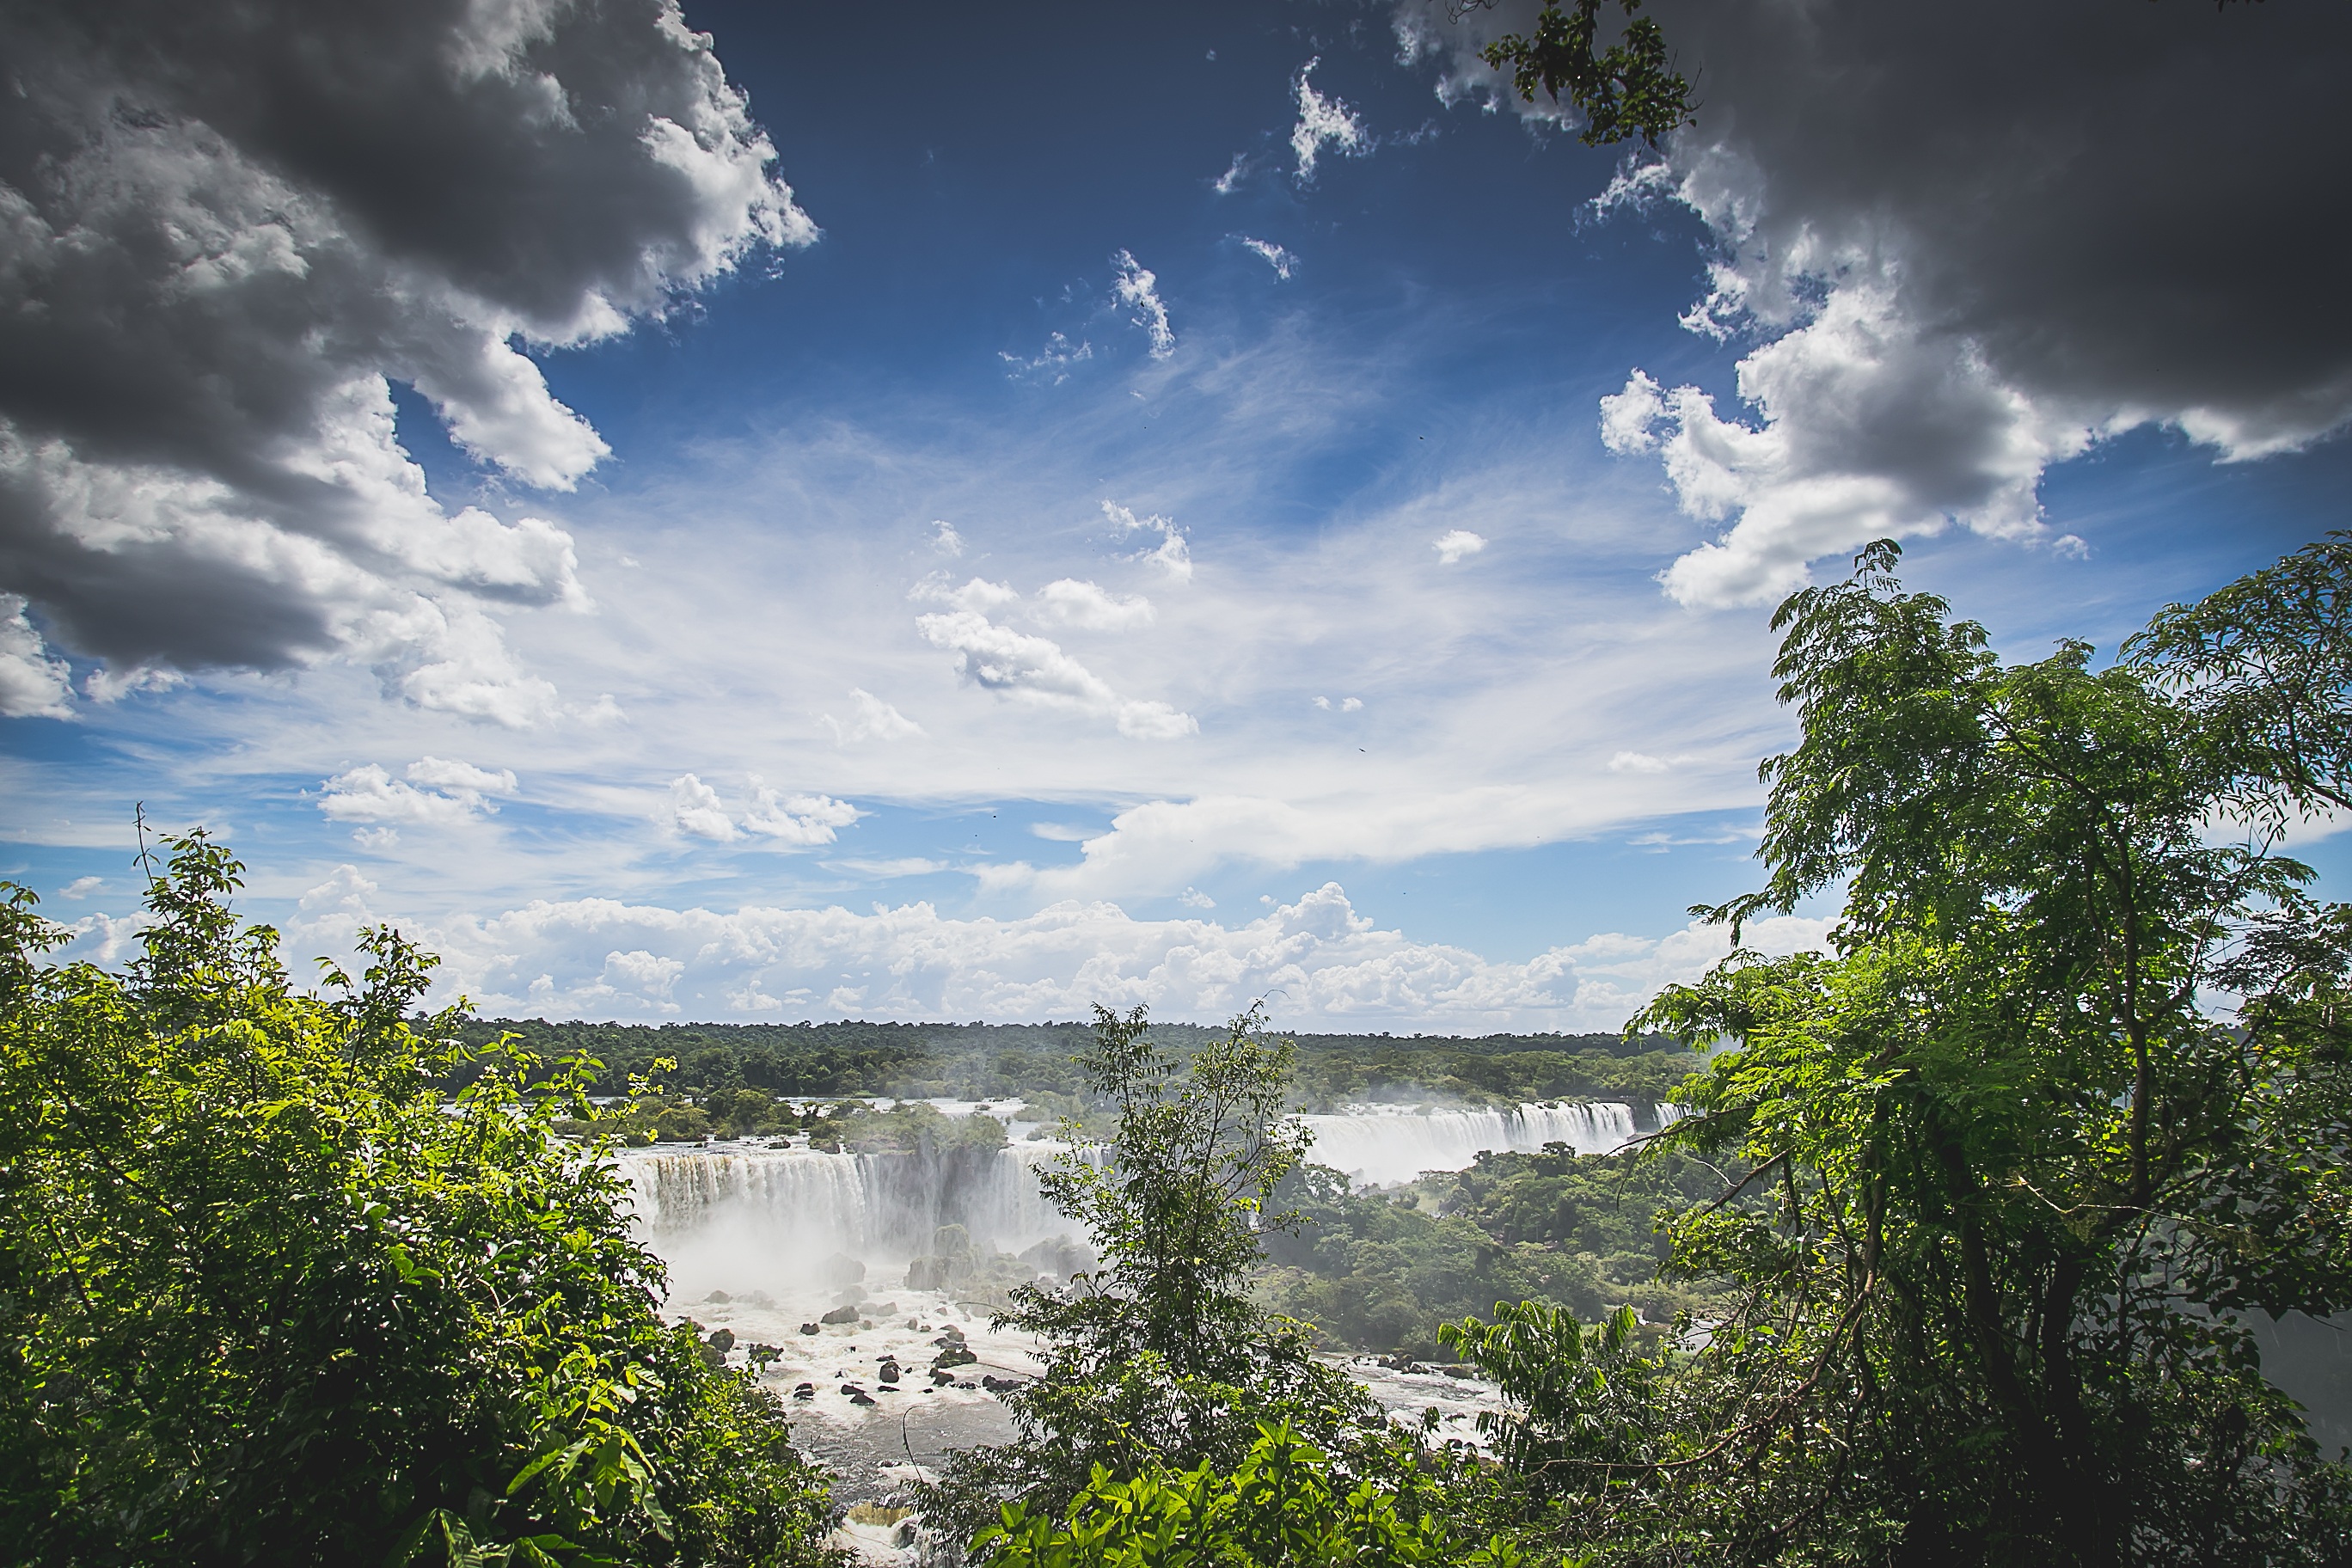
landscape, sea, tree, water, nature, rock, waterfall, mountain, cloud, sky, white, sunlight, morning, hill, lake, view, wet, river, panorama, motion, lookout, wild, stream, flow, cascade, reflection, splash, scenic, spray, lush, fresh, clean, life, vegetation, big, massive, vibrant, rural area, meteorological phenomenon, atmospheric phenomenon